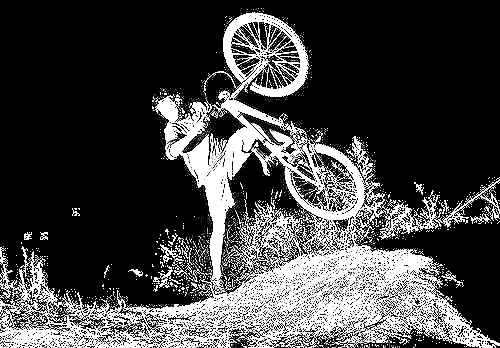
Portrait style: Sketch Portrait